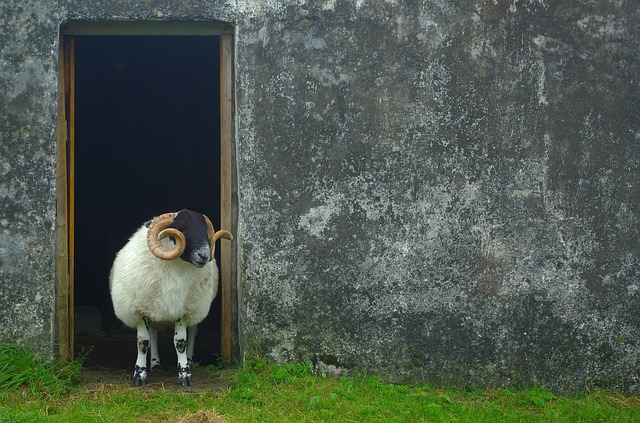
Label: pecora